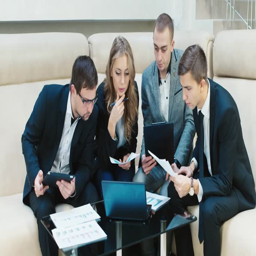
business partners meeting in the hotel lobby